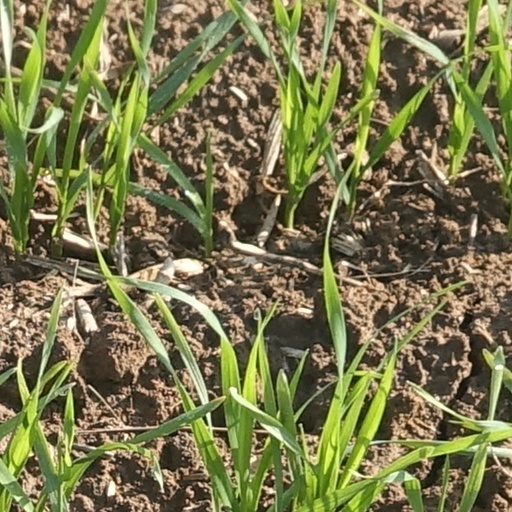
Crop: wheat